Saski Baskonia

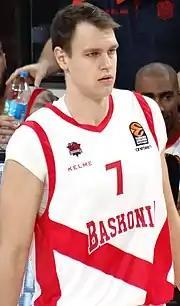
Johannes Voigtmann with Baskonia, in 2017.

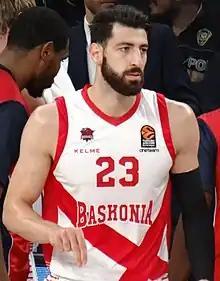
Tornike Shengelia with Baskonia, in 2017.

In 2012, its arena Fernando Buesa Arena was expanded to 15,504 seats and the many initiatives the club continues to put into practice show that Baskonia is always moving forward. The club reached the EuroLeague Playoffs in 2011 and 2012 and reached the Top 16 14 times in 15 years. In 2016, Baskonia returned the EuroLeague Final Four for the first time in eight years, as the club made it to the 2016 Final Four. Here the team was defeated after overtime in the semi-final by Fenerbahçe. In the third place game, Baskonia lost to Russian side Lokomotiv Kuban.